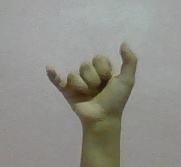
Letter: ya